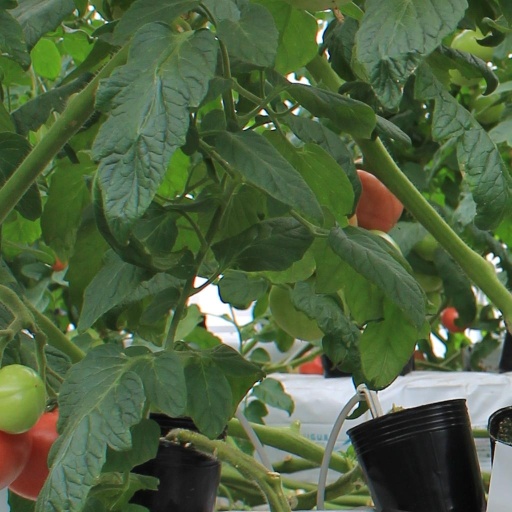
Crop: tomato